Simone Leigh

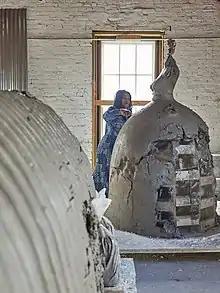
Leigh working in her studio

Leigh has exhibited internationally including: MoMA PS1, Walker Art Center, Studio Museum in Harlem, Yerba Buena Center for the Arts, The Hammer Museum, The Kitchen, The Bronx Museum of the Arts, Tilton Gallery, Contemporary Arts Museum Houston, SculptureCenter, Pérez Art Museum Miami, Kunsthalle Wien in Vienna, L'appartement 22 in Rabat, Morocco, the Andy Warhol Museum in Pittsburgh, and the Association for Visual Arts Gallery in Cape Town, South Africa. Leigh organized an event with a group of women artists, who performed in "Black Women Artists for Black Lives Matter" part of her solo exhibition, "The Waiting Room" at the New Museum in 2016. Her large bronze sculpture of a woman, "Sharifa", became the first sculpture by a living artist to be permanently displayed in the sculpture garden of the Art Institute of Chicago, after appearing at the Venice Biennial. Leigh's work was selected among "the most important and relevant work" by curators Jane Panetta and Rujeko Hockley for the 2019 Whitney Biennial.